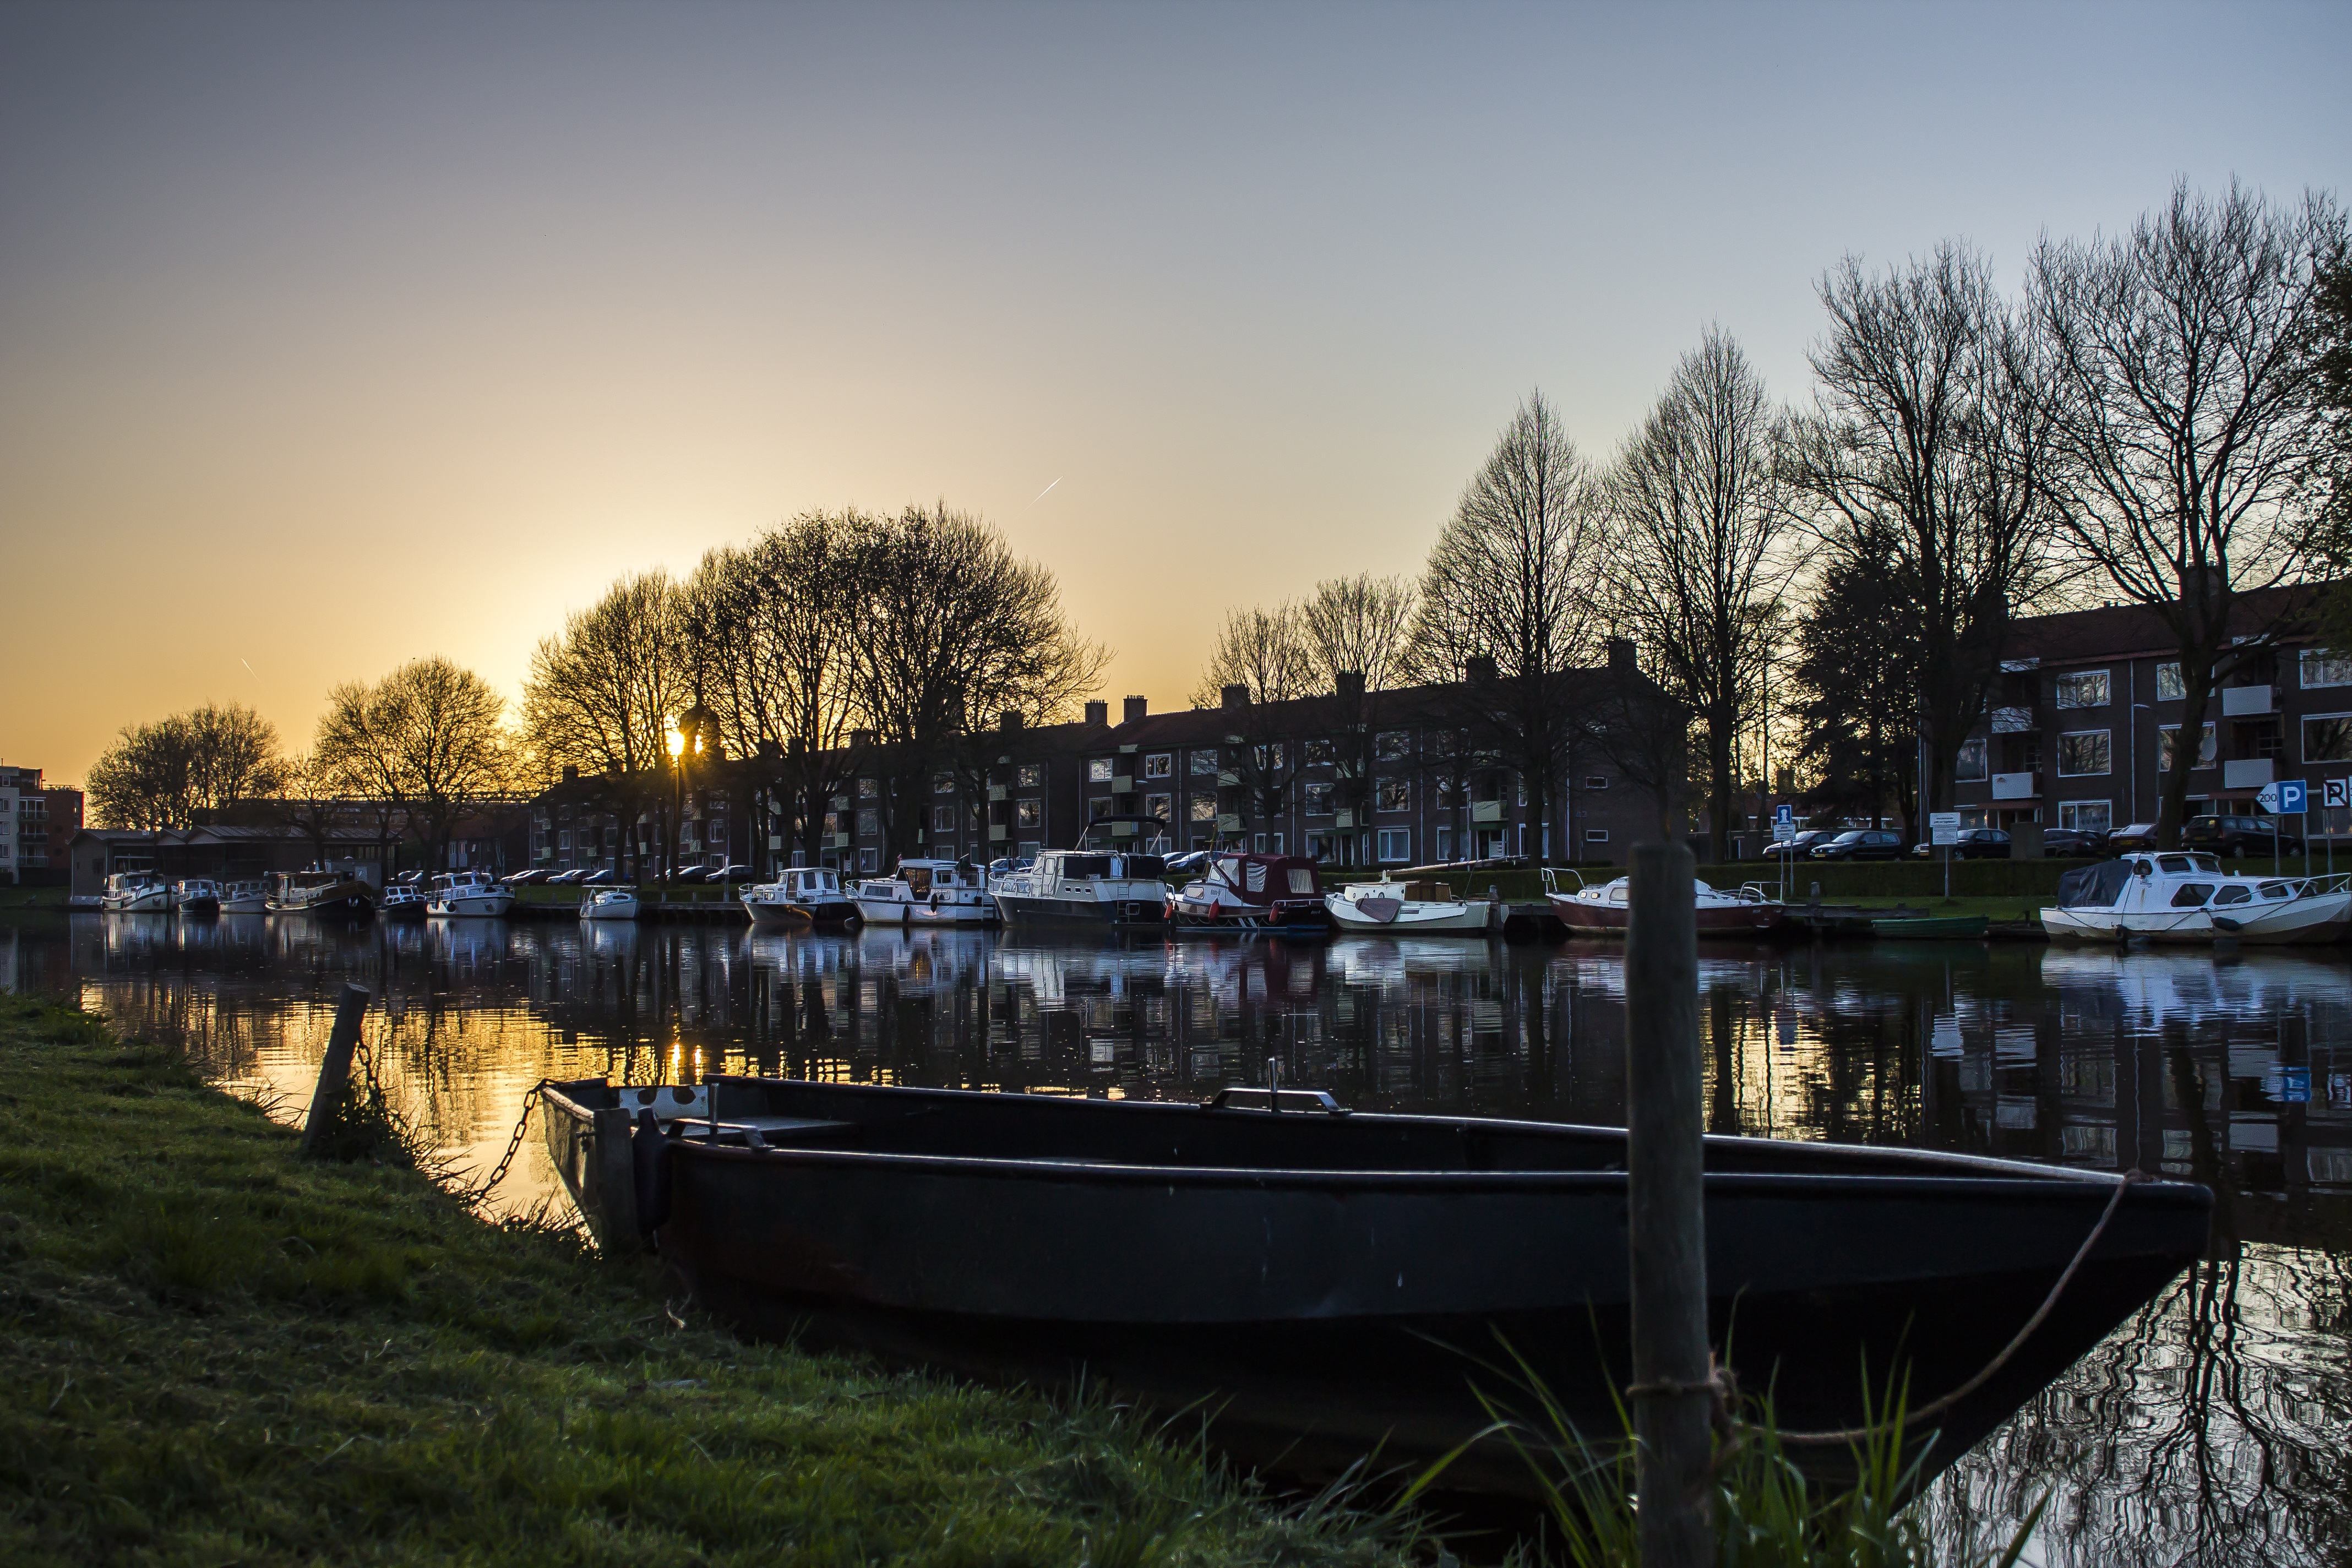
tree, water, nature, grass, snow, winter, dock, sunset, boat, night, air, morning, lake, river, canal, cityscape, dusk, evening, reflection, vehicle, season, waterway, body of water, trees, netherlands, boats, masts, rowing, sailing boat, quay